Rosendale (CDP), New York

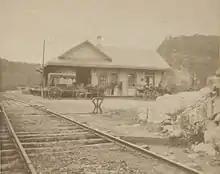
The Rosendale rail depot, once the largest on the Wallkill Valley line, was destroyed in a 1923 fire

By 1910, the canal running through Rosendale had closed. On July 5, 1911, the Jacob Rutsen house was hit by lightning and destroyed in a severe storm. The increased industrial use of Portland cement in the late 19th and early 20th centuries was detrimental to Rosendale's economy, and the village lost almost 70 percent of its population between 1900 and 1920; only one cement factory remained open after 1920. In April 1923, the Rosendale railroad depot and its freight house were destroyed in a fire.